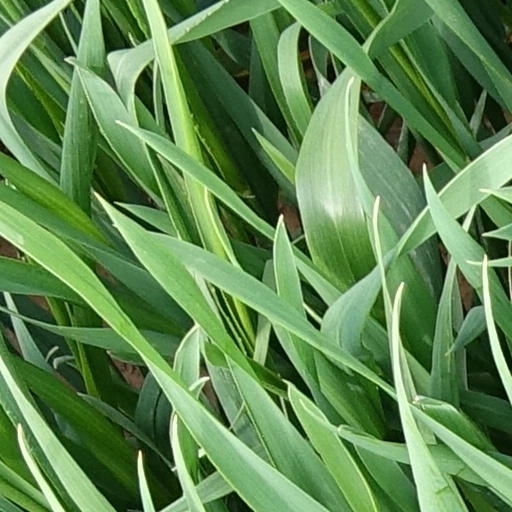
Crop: wheat